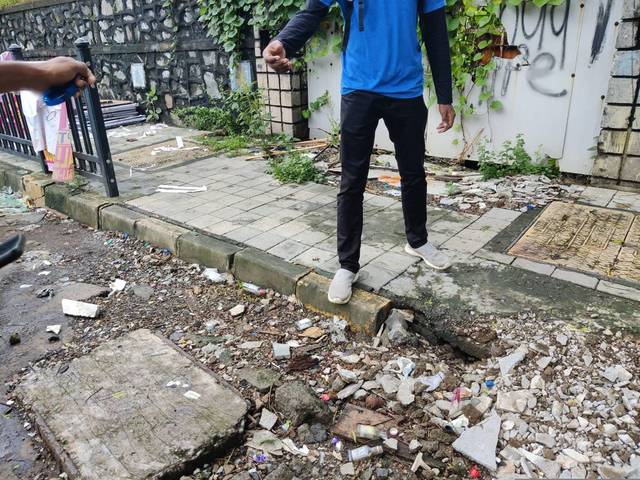
Region: India
Coordinates: 19.11, 72.841